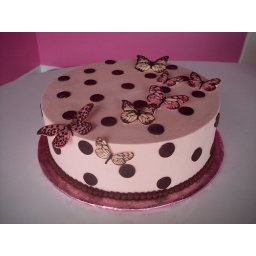
butterflies in pink